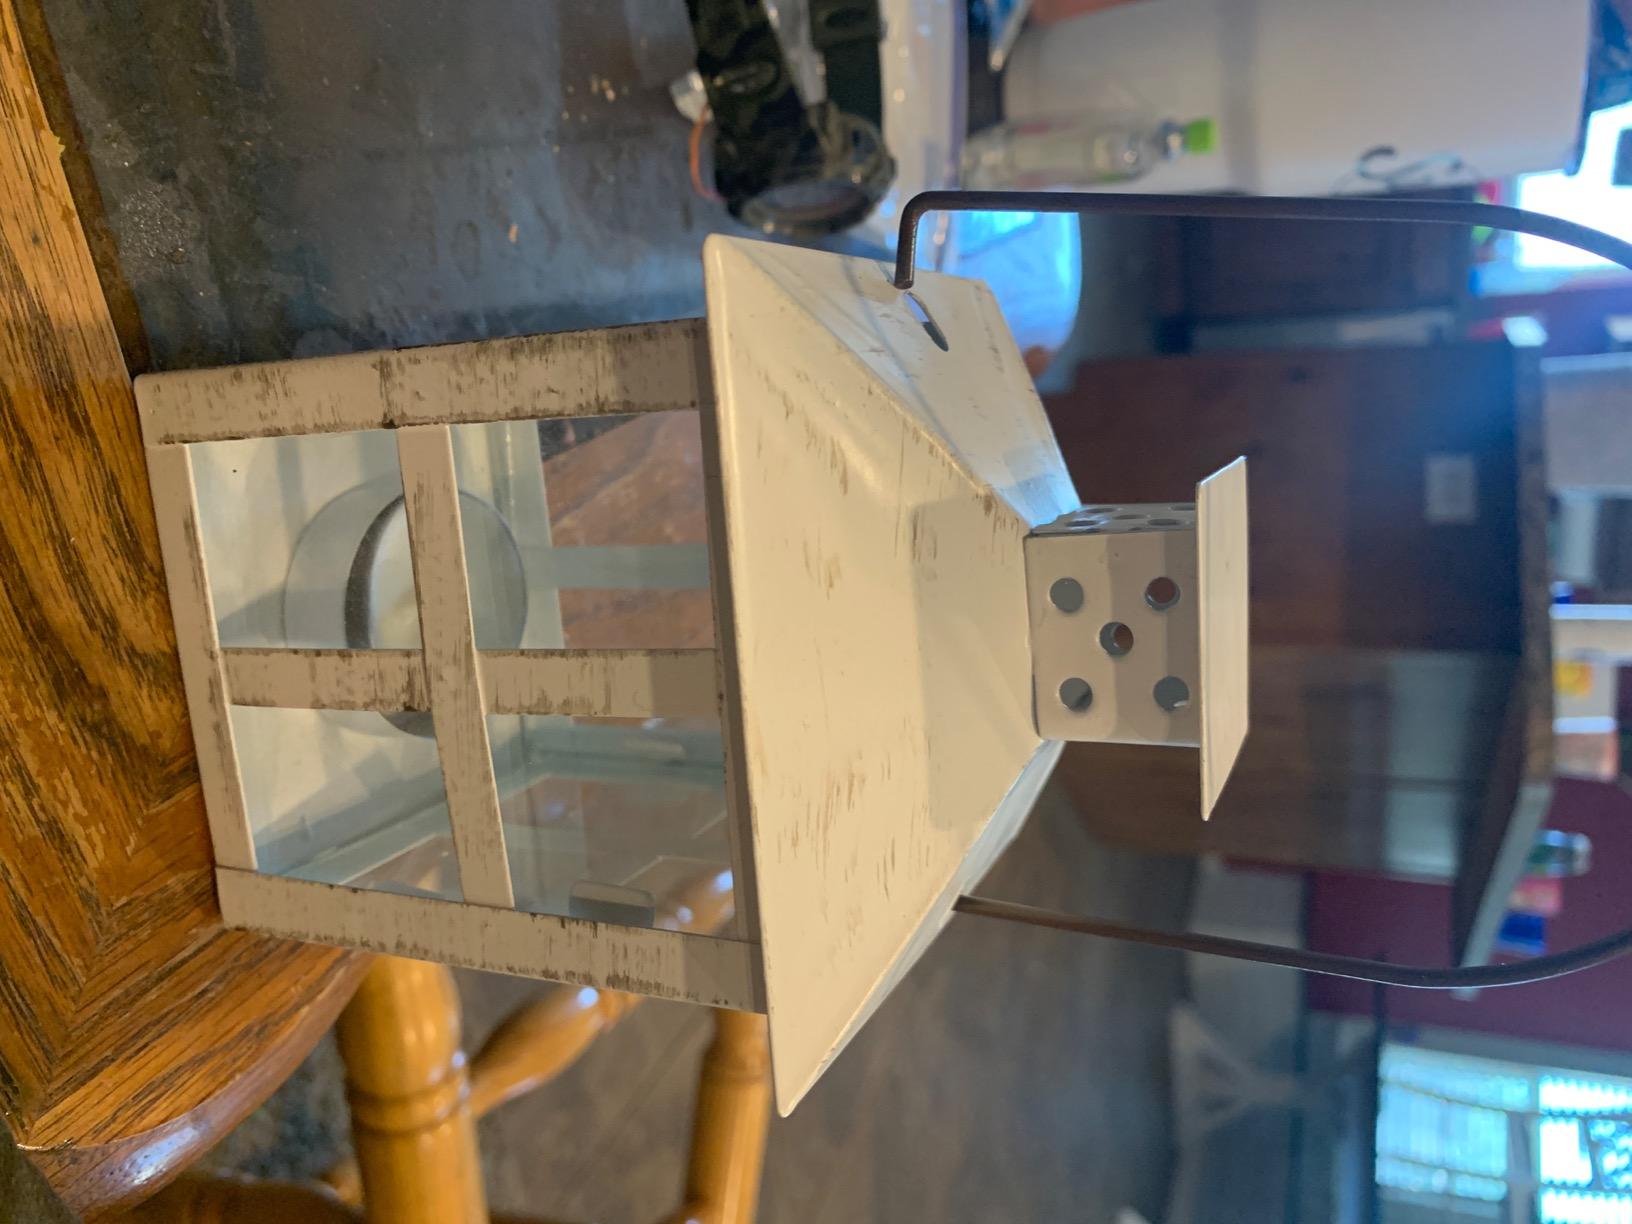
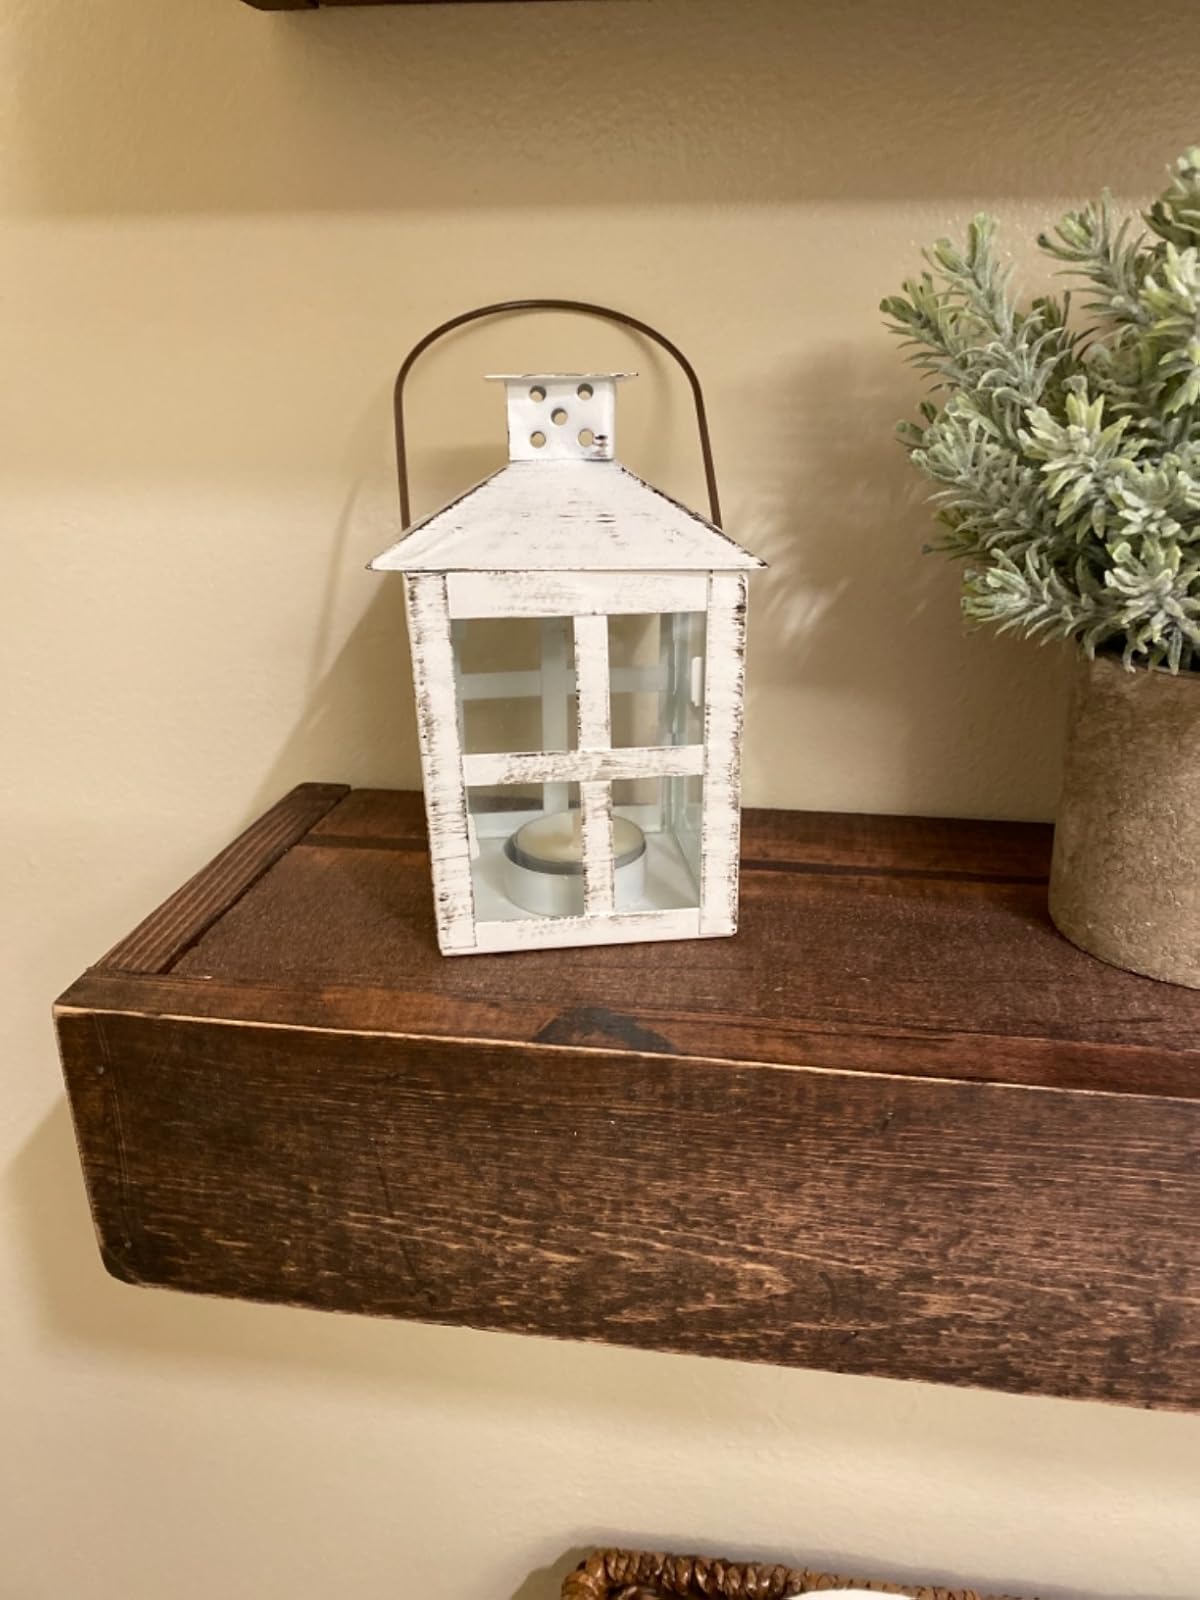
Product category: lantern
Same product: yes